Star Trek: Enterprise season 4

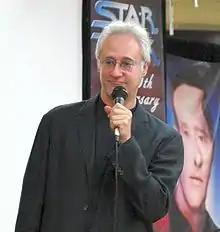
Brent Spiner returned to "Star Trek" to portray an ancestor of one of his "Next Generation" characters in an "Enterprise" story arc.

Brent Spiner returned to the "Star Trek" franchise, having previously played the character of Data in "". In "Enterprise" he played the role of Dr. Arik Soong, an ancestor of Data's creator. Coto compared the character to Hannibal Lecter and talked about the fear that he inspired in the human authorities during the time of "Enterprise" due to Soong's actions involving illegal genetics. The storyline involved several references to "The Original Series", such as the genetic supermen in the vein of Khan Noonien Singh as first seen in the episode "Space Seed" and later in the 1982 film, "". The first episode of this "Enterprise" story arc also saw the reappearance of the Orion slave girls as seen in the first pilot of "Star Trek", "". Coto credited this to his idea for the fourth season saying, "What I really wanted to do this season is make the episodes that I as a Star Trek fan would have to see. You know, as a fan of the original series, if I heard that they were doing the Orion slavers and the Eugenics Wars, I would have to be in front of that TV."